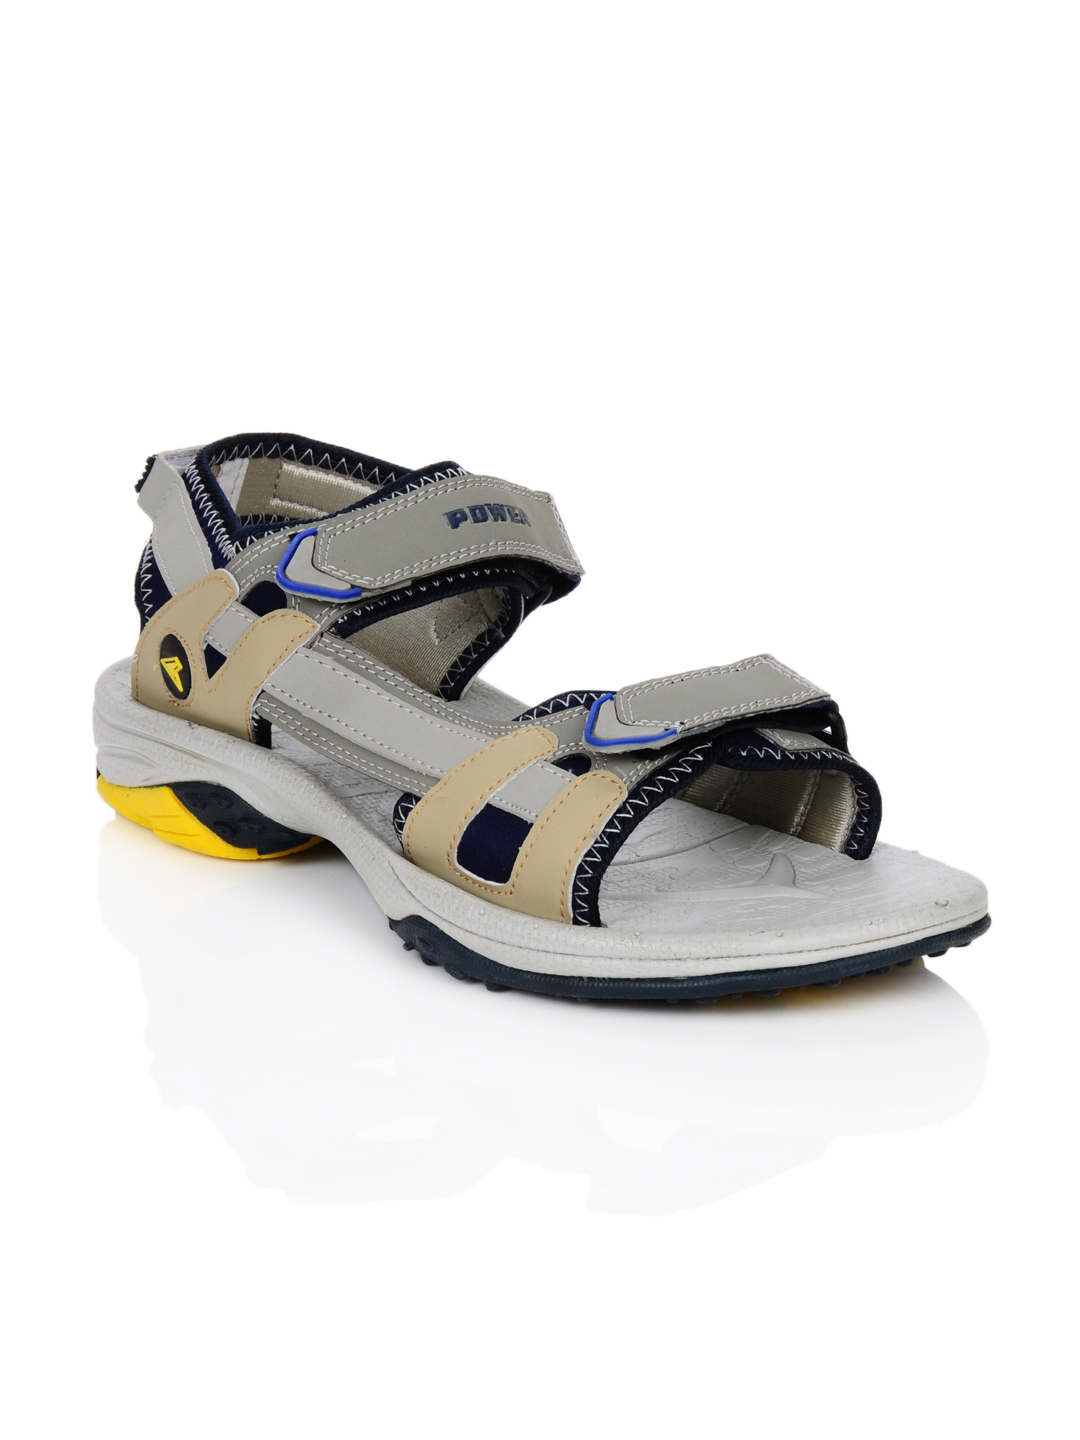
Bata Men Hummer Grey Sandals
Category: Footwear / Sandal / Sandals
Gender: Men
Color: Grey
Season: Winter 2015
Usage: Casual